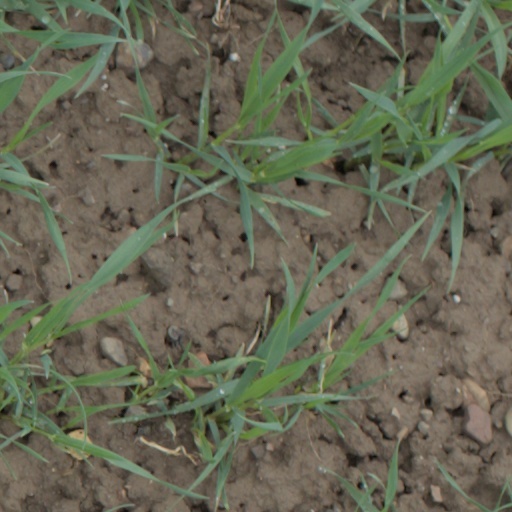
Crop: wheat